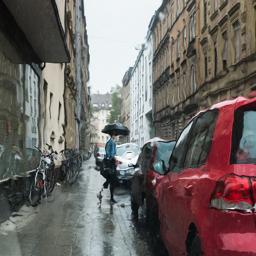
A woman with black umbrella walking across a street.
A man walking in the rain with an umbrella.
a person walking on a city street with an umbrella
a person walking by some cars while standing under an umbrella
A blurred picture of some traffic and a person crossing a street.